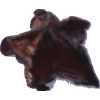
Label: carambola